Carina Tyrrell

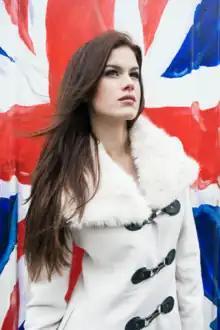
Tyrrell at Miss World

Carina Tyrrell (born 24 October 1989) is a British-Swiss public health physician, investor, philanthropist, and Fellow at the University of Cambridge who was crowned Miss England and Miss United Kingdom in 2014. Tyrrell graduated from the University of Cambridge with first-class honours, featured on the front page of The Times for her work to deliver the Oxford–AstraZeneca COVID-19 vaccine, and is known for making international news for being the first woman from one of the world's top universities, to participate in Miss World.